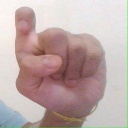
अक्षर: इ